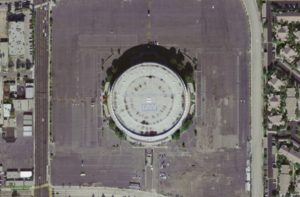
The Forum — satellite view: indoor arena
The Forum est une salle de sports située à Inglewood, dans le sud-ouest du Comté de Los Angeles, en Californie.